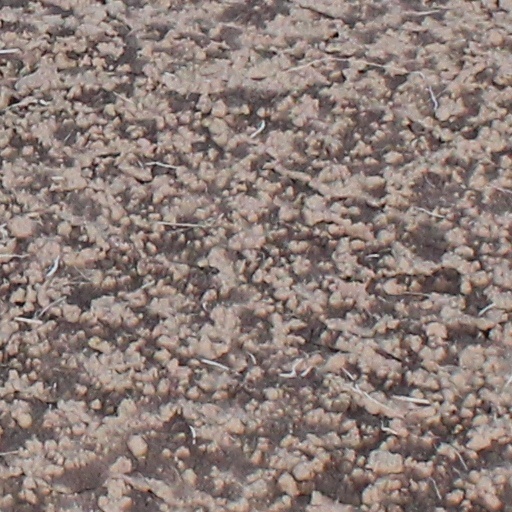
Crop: wheat